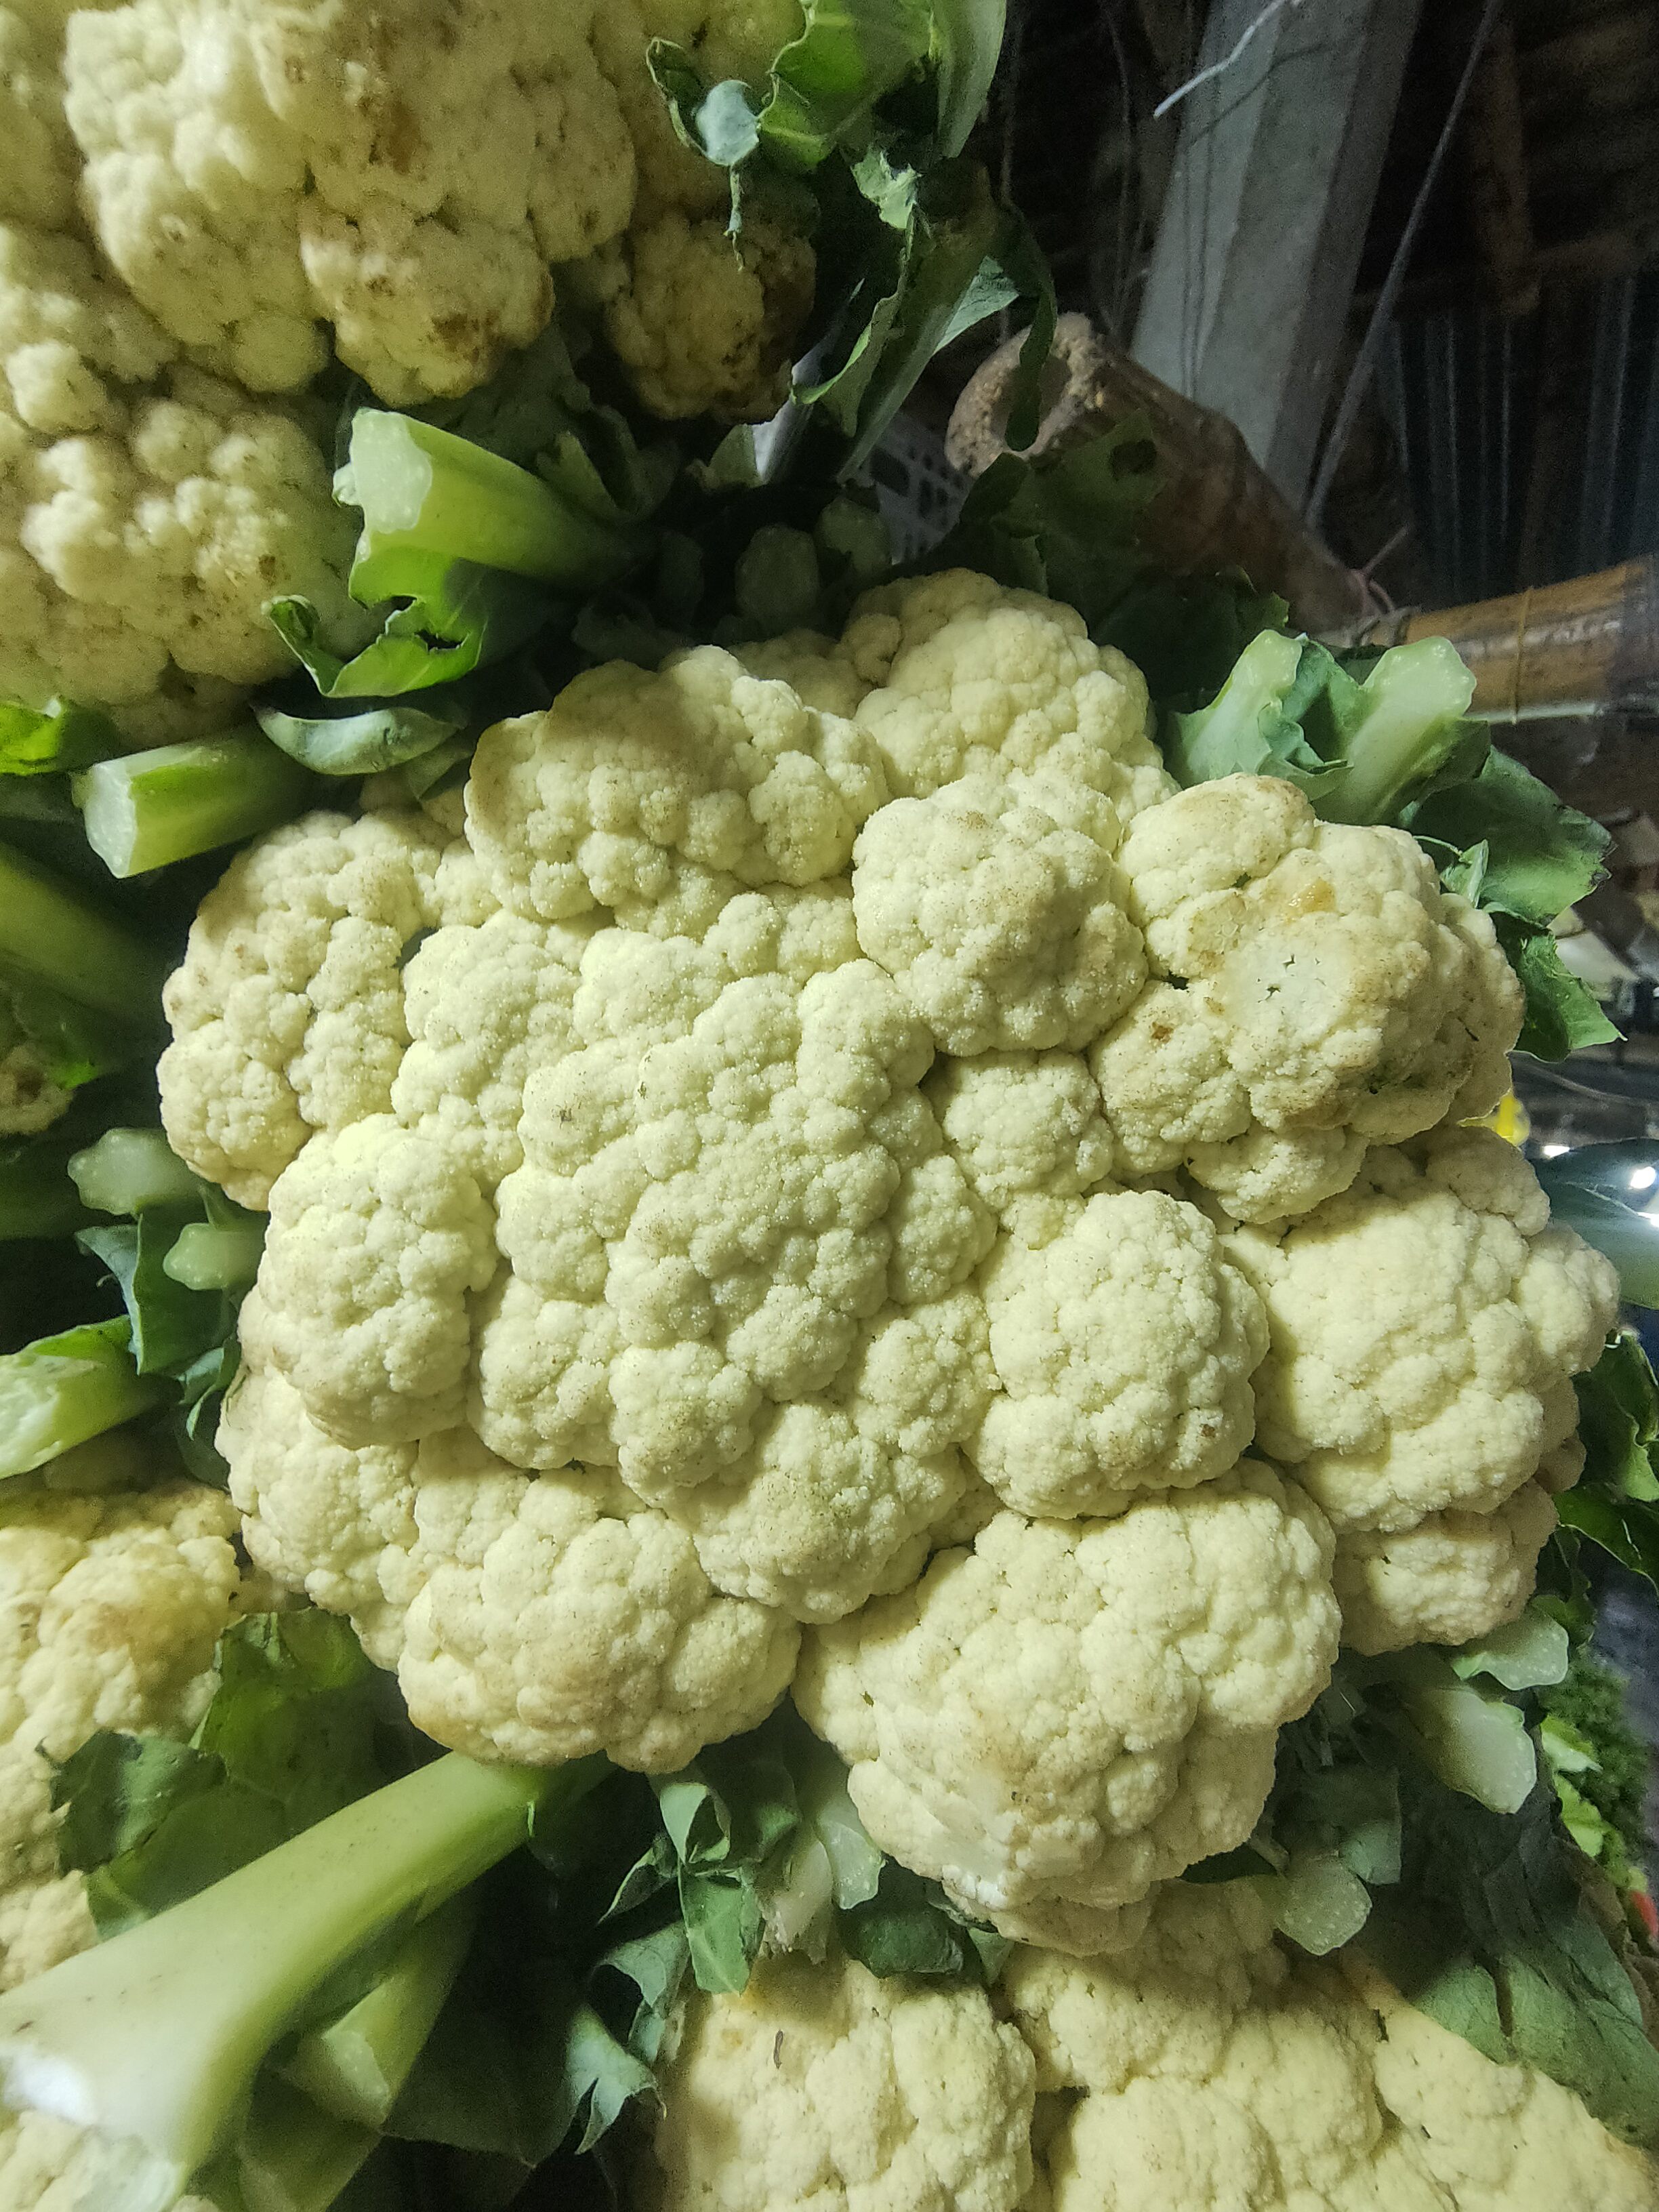
Label: Brassica oleracea